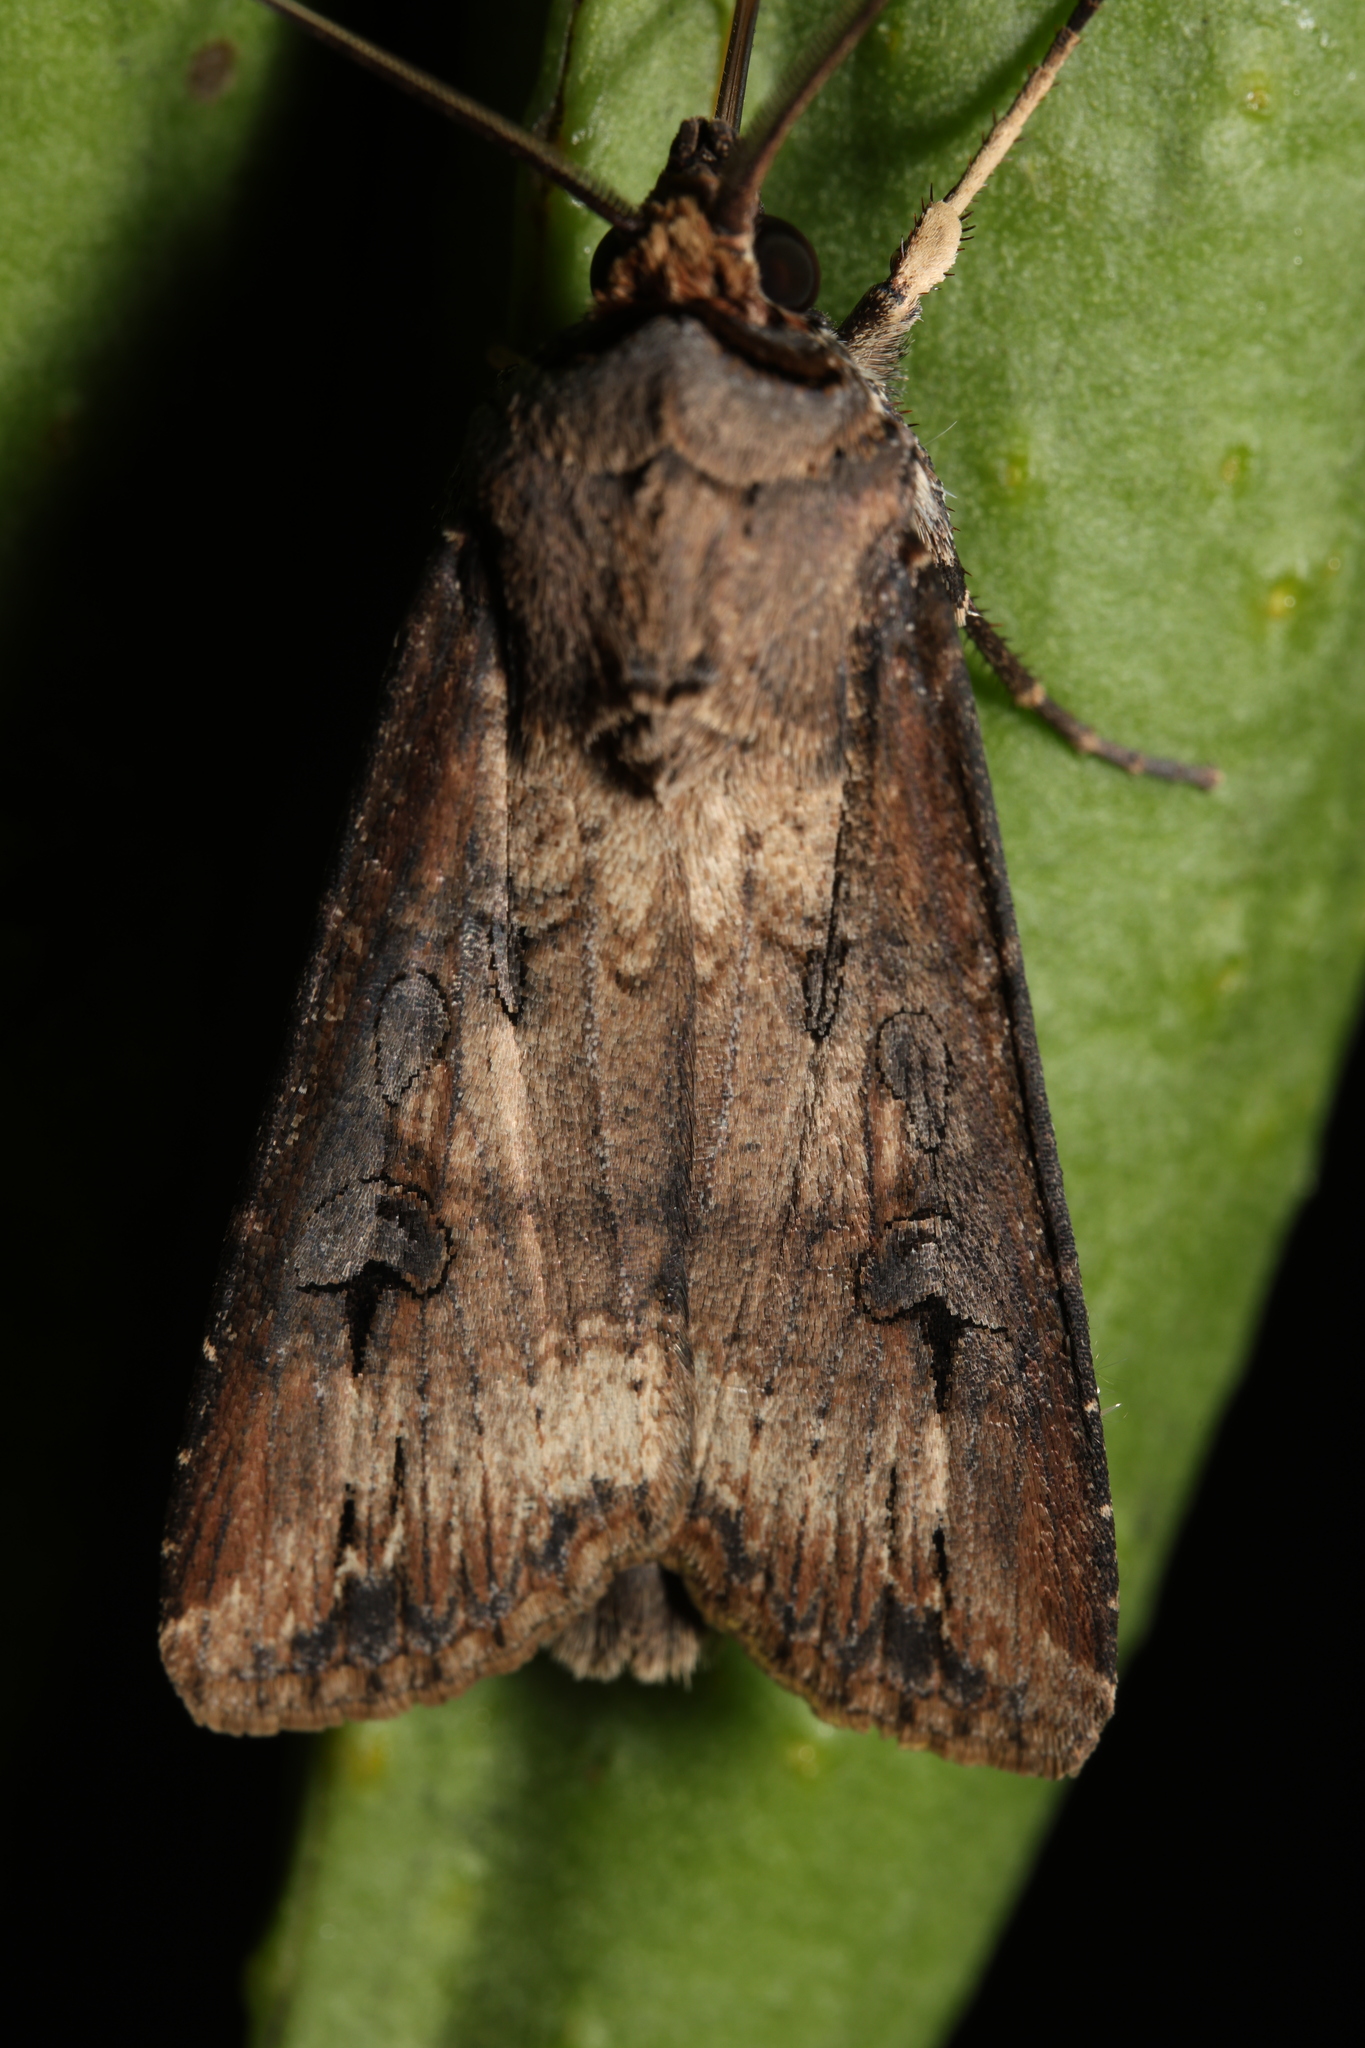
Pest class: cutworms